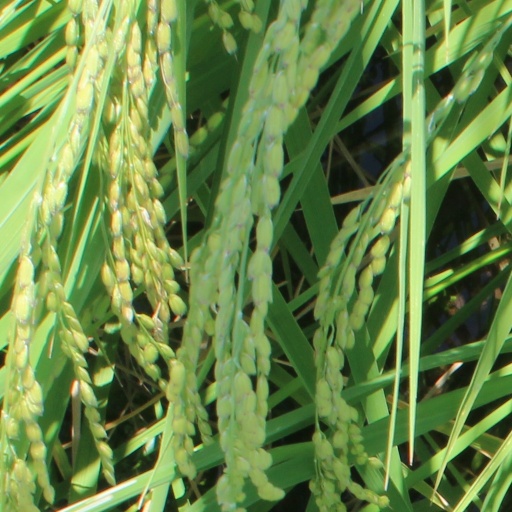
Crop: rice